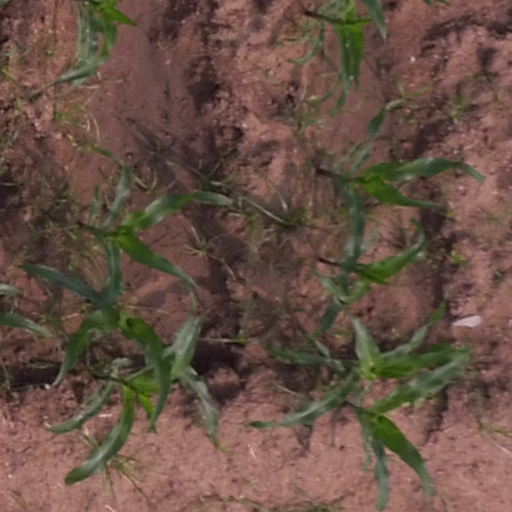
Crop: maize; corn